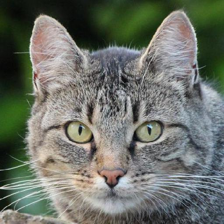
Label: animals